Henriette Hardenberg

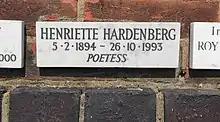
Plaque dedicated to Hardenberg at Golders Green Crematorium

Hardenberg died in 1993 at the age of 99. She was cremated at Golders Green Crematorium.